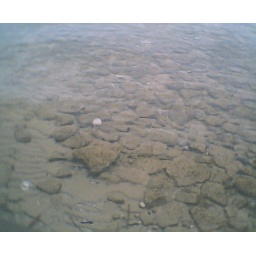
water is clear enough to swim in at lake simcoe